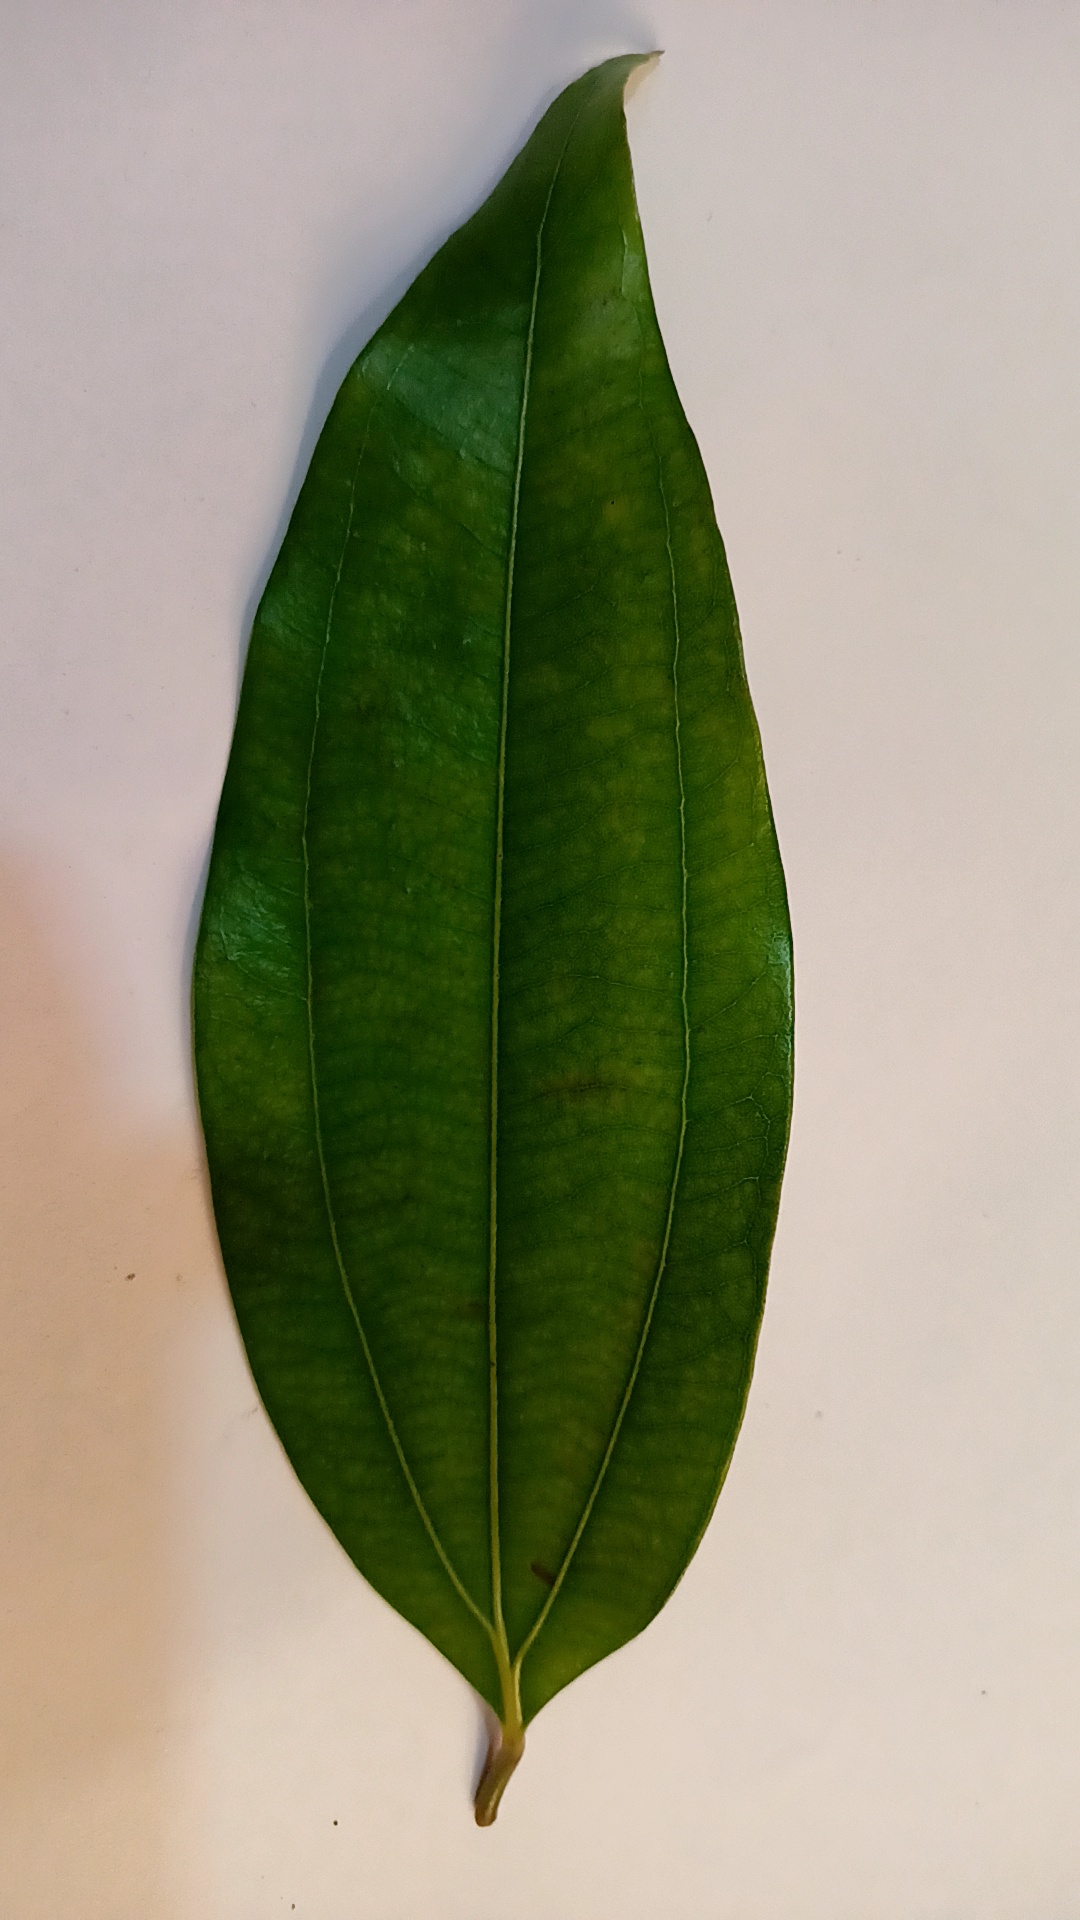
Label: Healthy